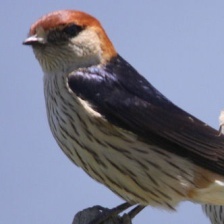
Species: STRIPPED SWALLOW
Scientific name: CECROPIS ABYSSINICA